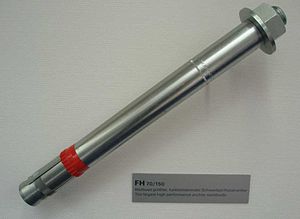
Ankerbolt / Galleri
En ankerbolt anvendes til at forbinde strukturelle og ikke-strukturelle elementer til mure af fx beton. Forbindelsen bliver lavet af forskellige komponenter såsom: ankerbolte, bjælker og stålplader. Ankerbolte overfører forskellige former for belastning: trykkræfter og vridningskræfter. En forbindelse mellem strukturelle elementer kan repræsenteres ved stålsøjler forbundet til et fundament. Et typisk eksempel på ikke-strukturelle elementer forbundet til et strukturelt element er fx forbindelsen mellem facade og en armeret betonvæg.